Securities market participants (United States)

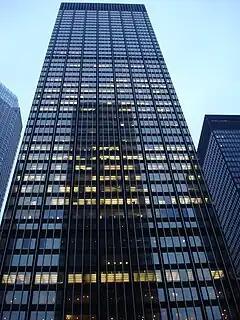
JPMorgan Chase headquarters in New York City—one of the largest custodian banks

Custodian banks, prime brokers, transfer agents, and central securities depositories provide a medium for performing trades and providing safekeeping of securities.